Colin Keir

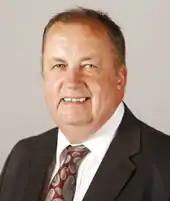

Colin George Keir (born 9 December 1959) is a Scottish politician, formerly the Scottish National Party (SNP) Member of the Scottish Parliament (MSP) for the Edinburgh Western constituency from 2011 to 2016. Before being elected as a MSP, he was a councillor.